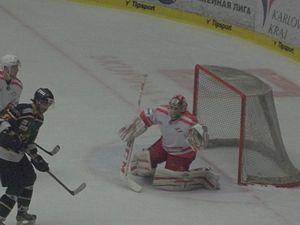
Igor Olegovitch Chestiorkine - en russe : Игорь Олегович Шестёркин et en anglais : Igor Shestyorkin - est un joueur professionnel russe de hockey sur glace. Il évolue au poste de gardien de but.